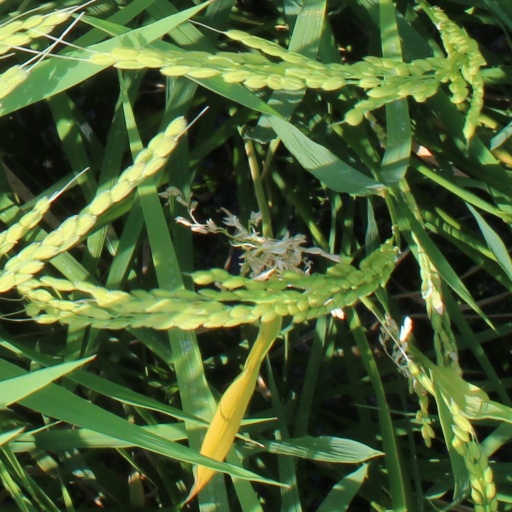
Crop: rice